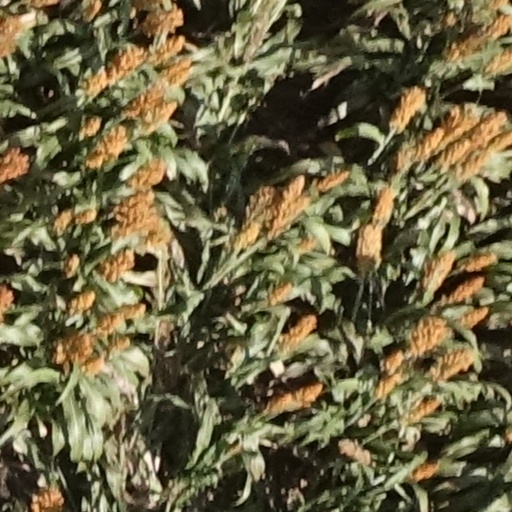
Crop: sorghum